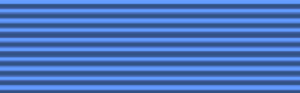
Adolphe Niel, né le 4 octobre 1802 à Muret en Haute-Garonne et mort le 13 août 1869 à Paris, est un maréchal de France, également ministre de la Guerre et homme politique. Il fut un proche de l'empereur Napoléon III.
Pierre Louis Charles Achille de Failly est un officier général français.
L'Ordre de Frédéric, est une décoration honorifique du Royaume de Wurtemberg.